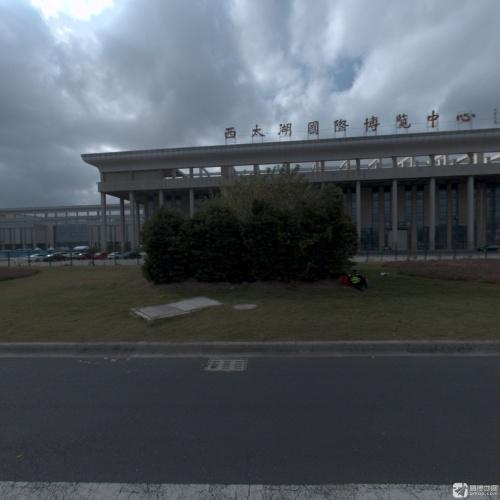
地标名称：西太湖国际博览中心
所在城市：常州市·武进区